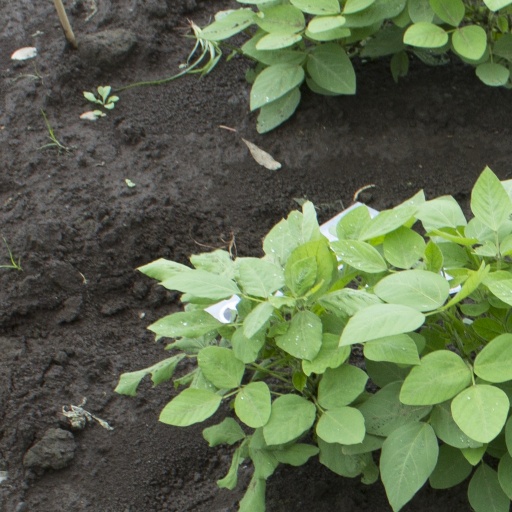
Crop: soybean